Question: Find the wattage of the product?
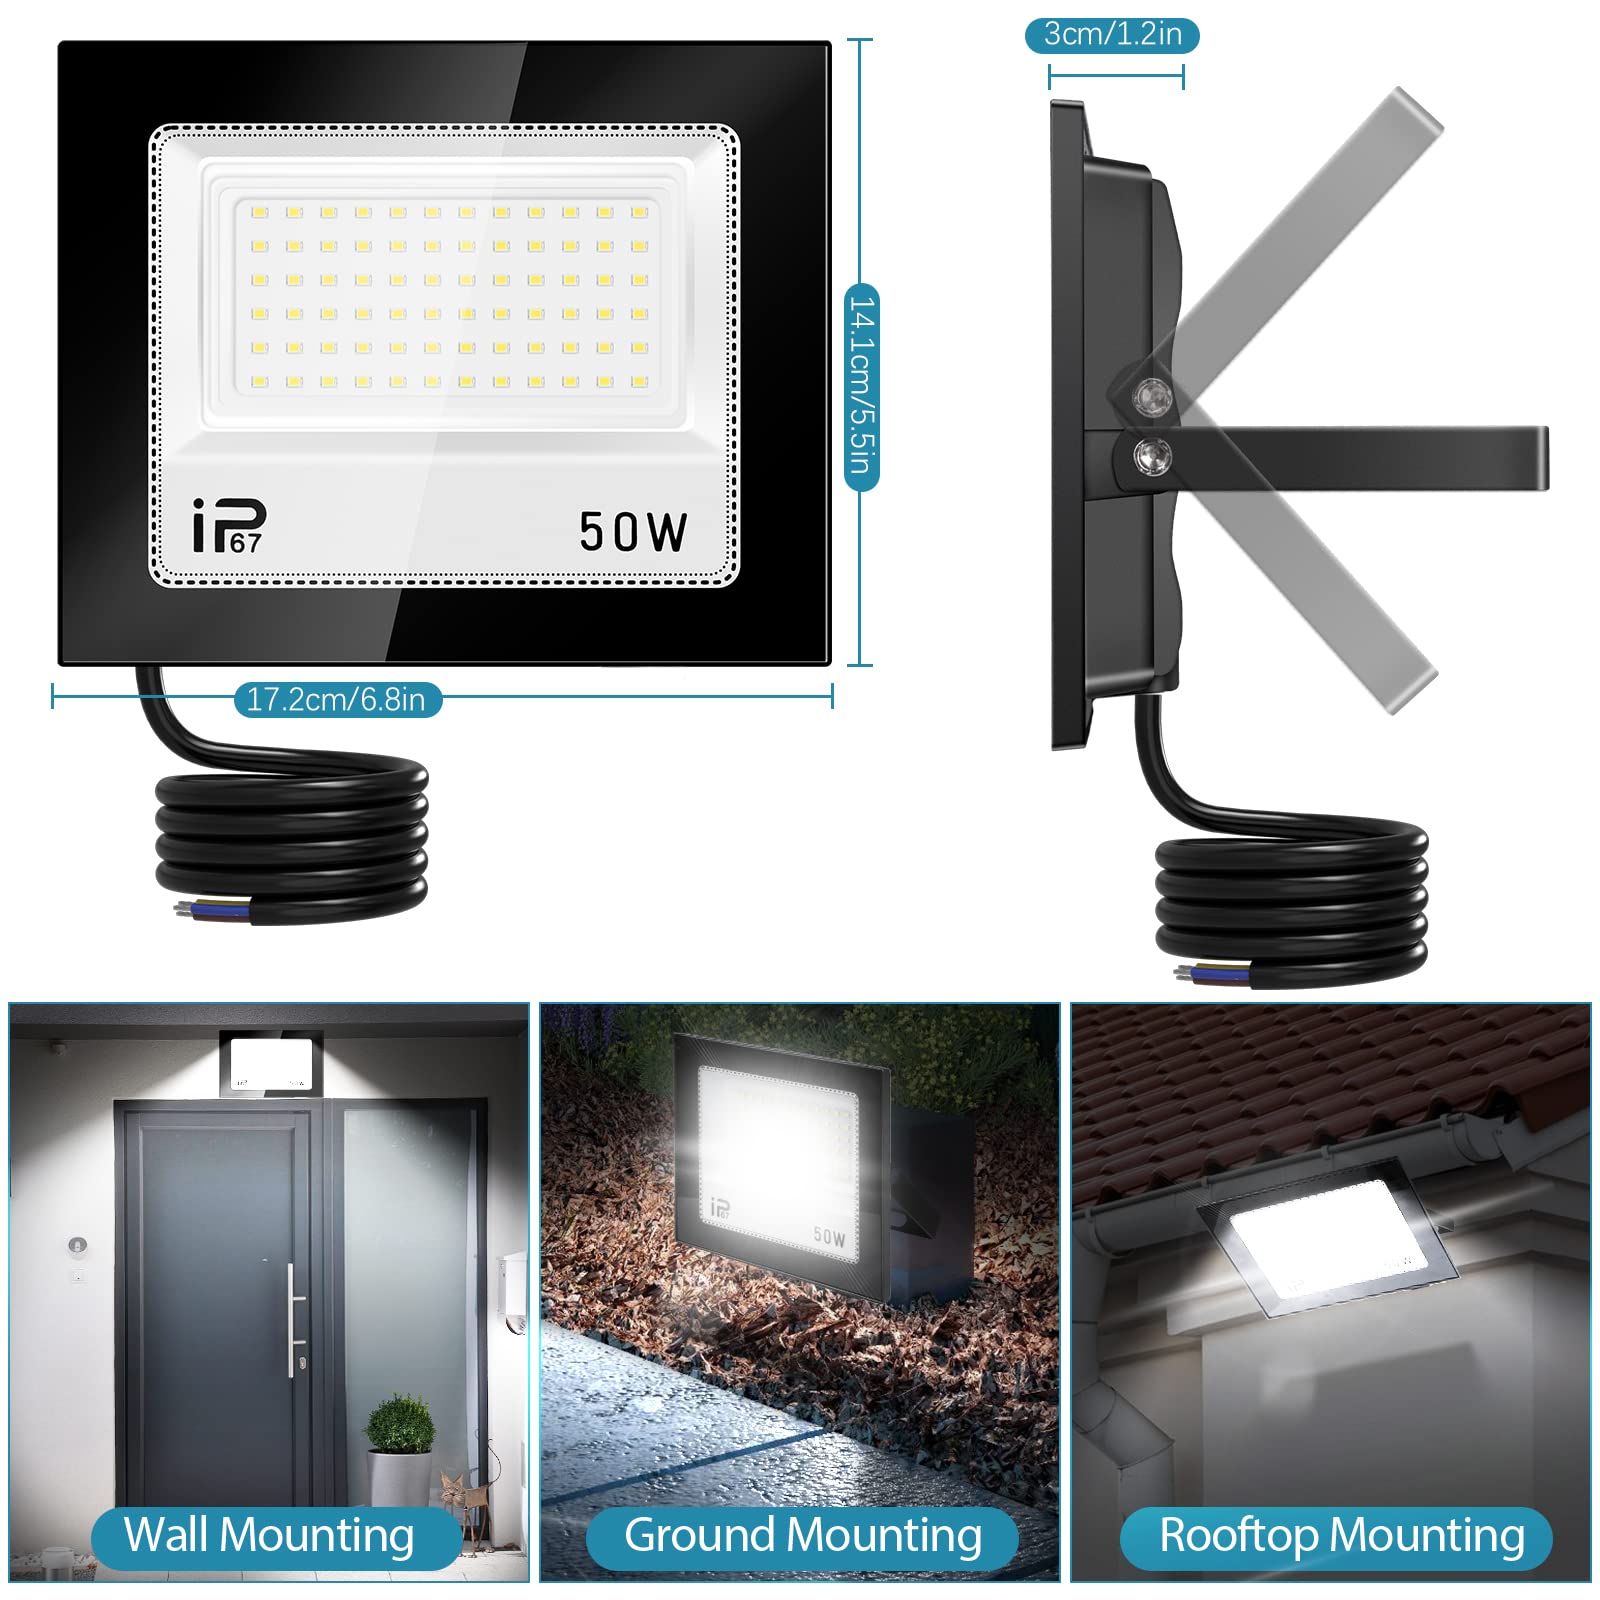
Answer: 50.0 watt